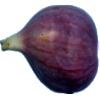
Label: fig